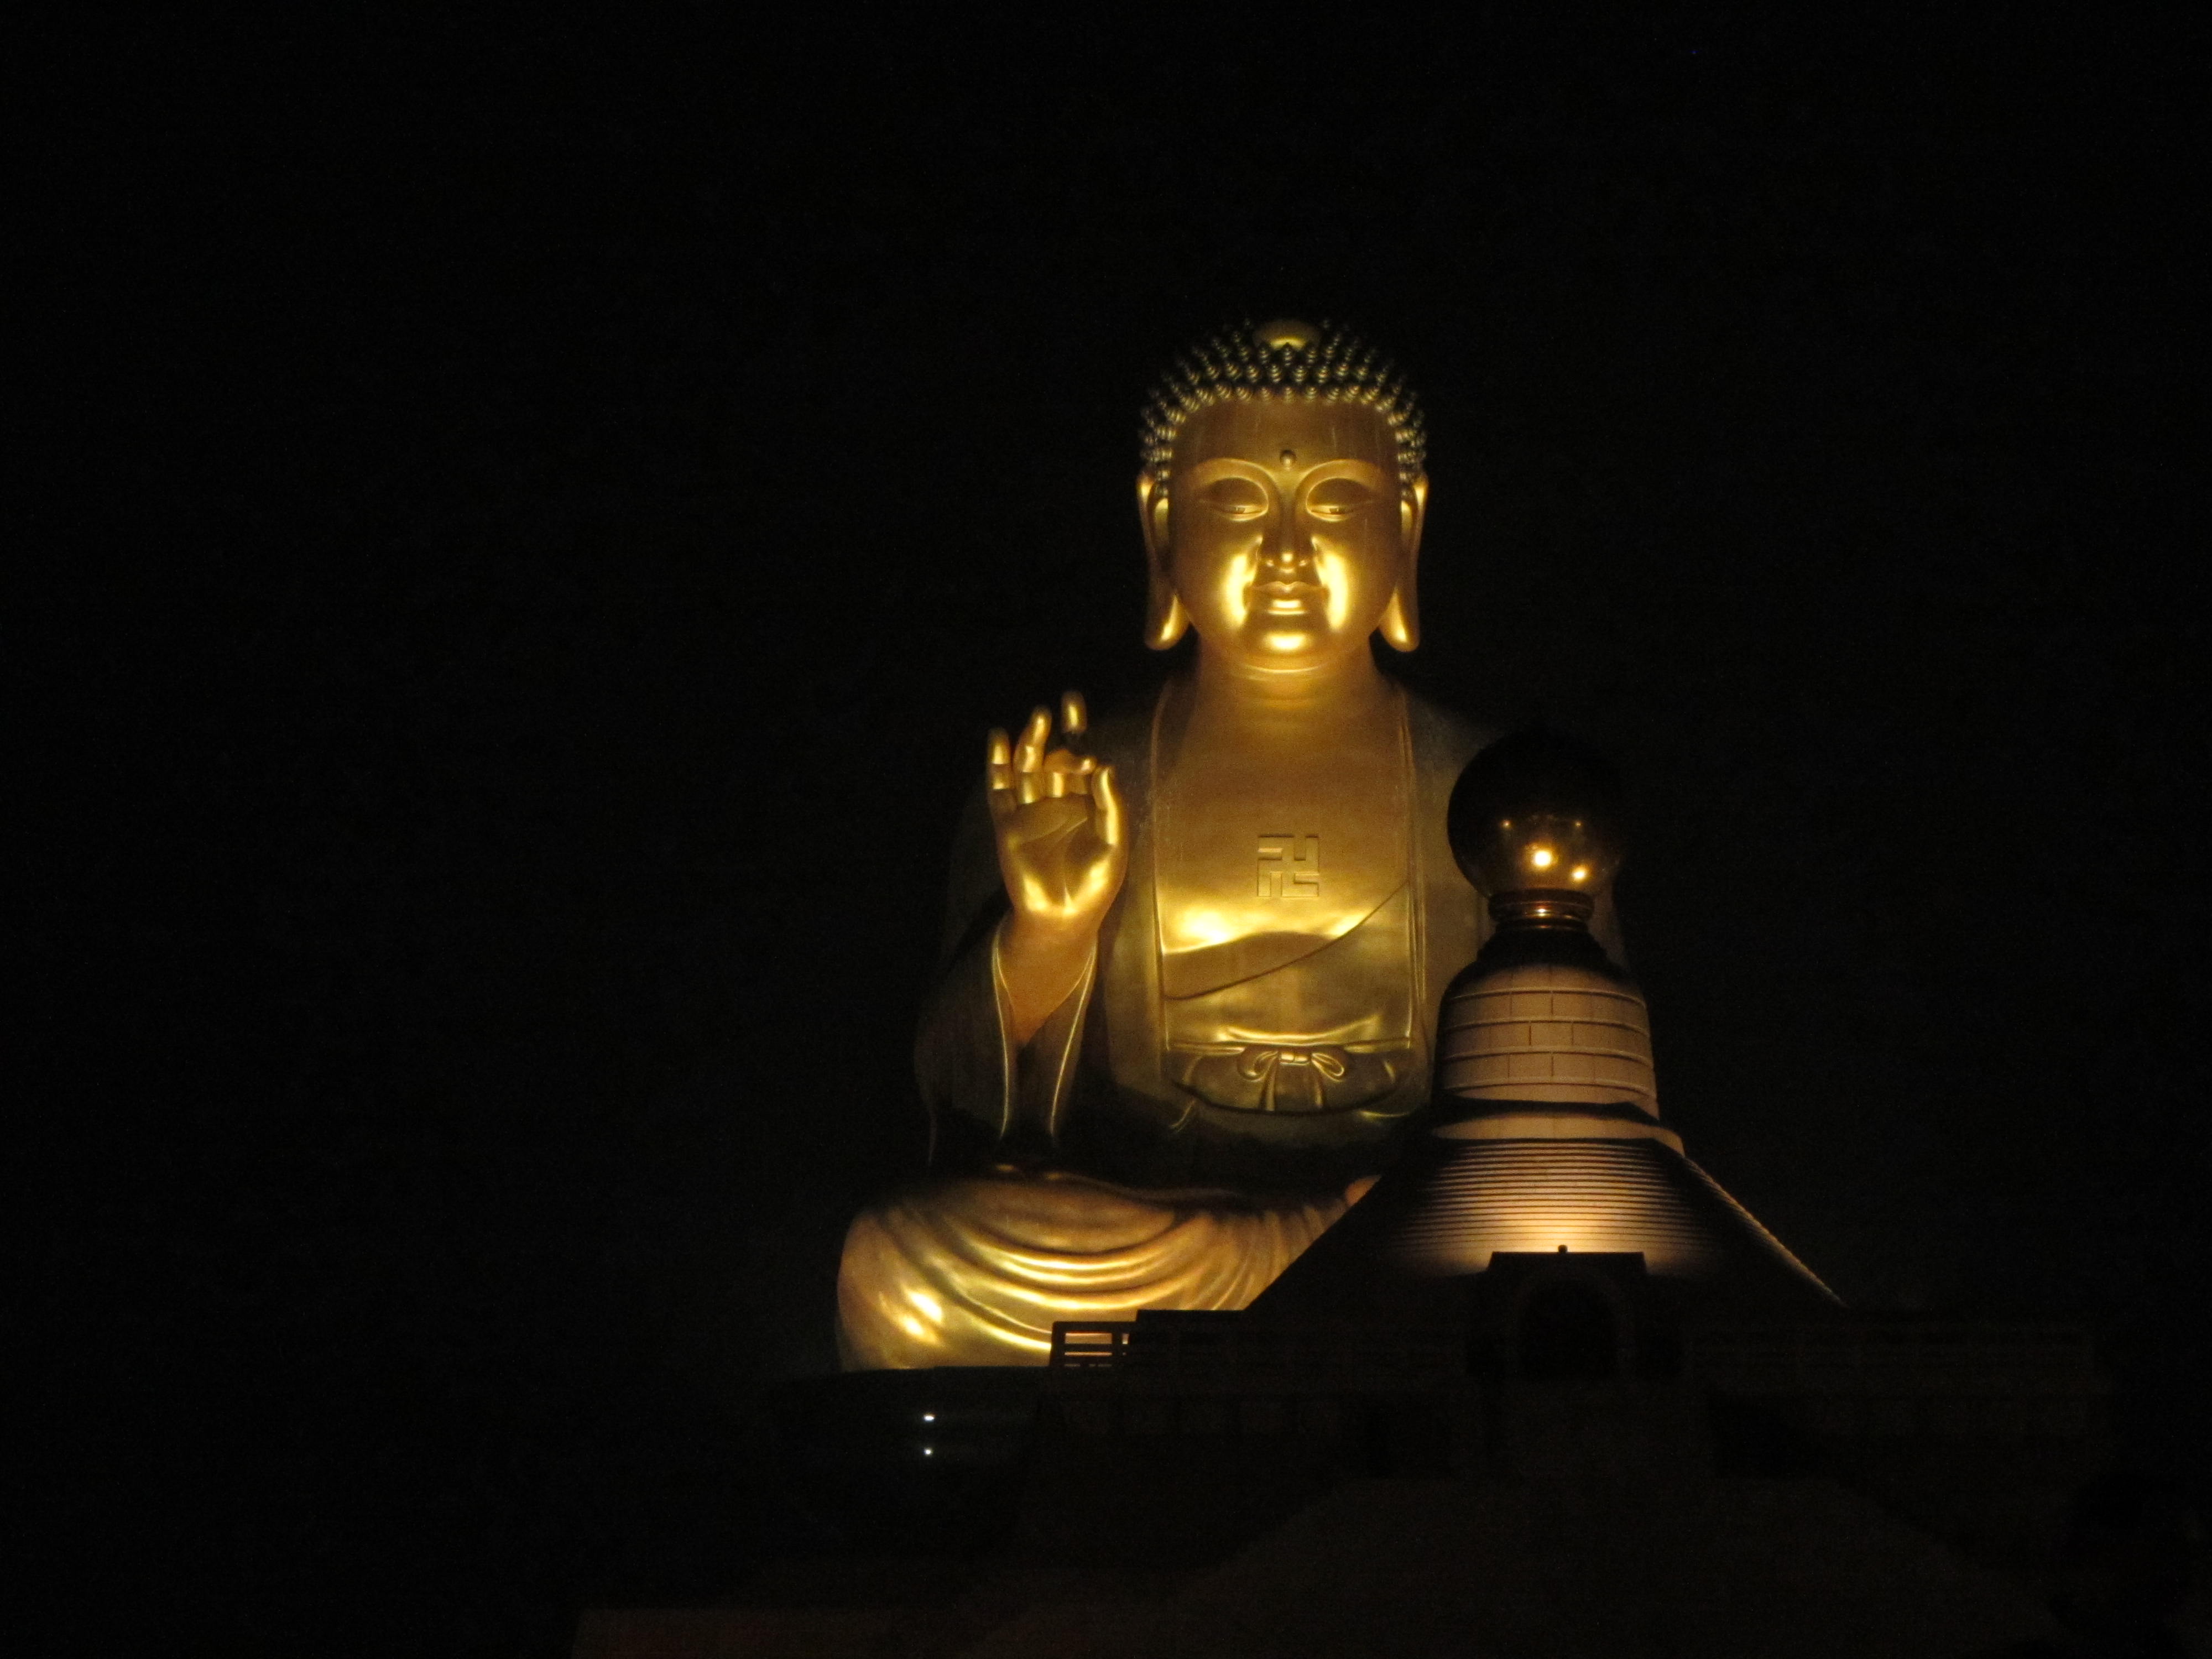
night, light, buddha, Buddha Memorial Center, kaohsiung, taiwan, sculpture, bronze sculpture, brass, statue, meditation, art, bronze, metal, fictional character, temple, sitting, guru, nonbuilding structure